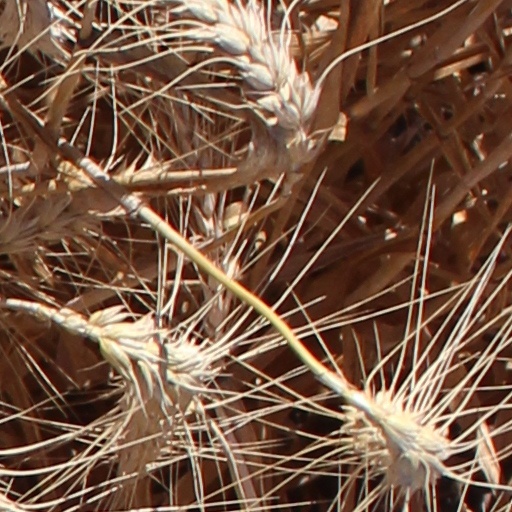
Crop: wheat